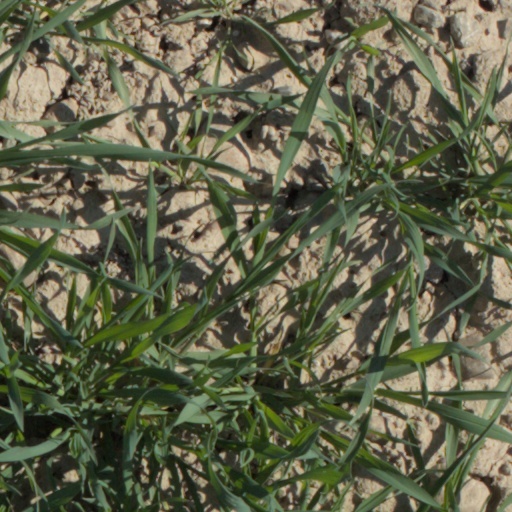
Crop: wheat